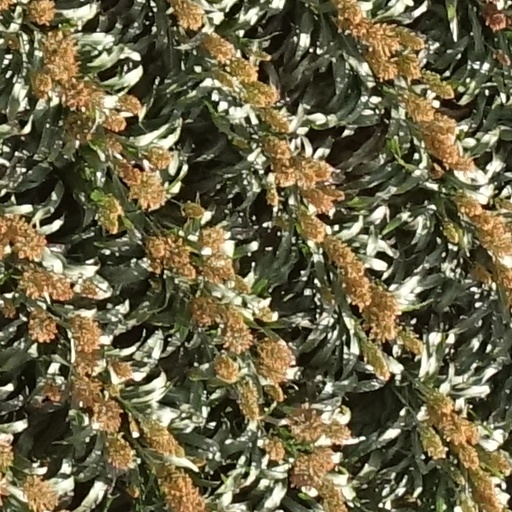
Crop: sorghum